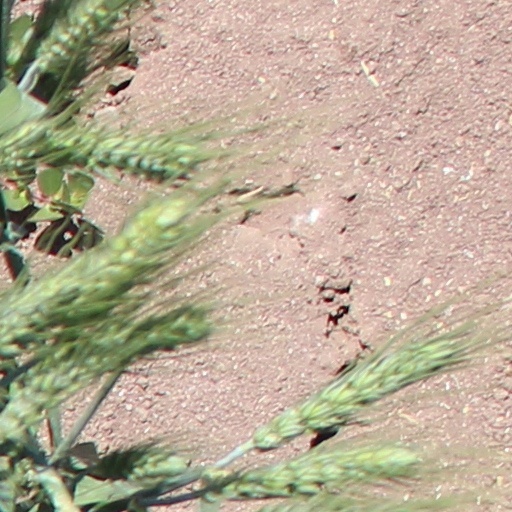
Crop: wheat